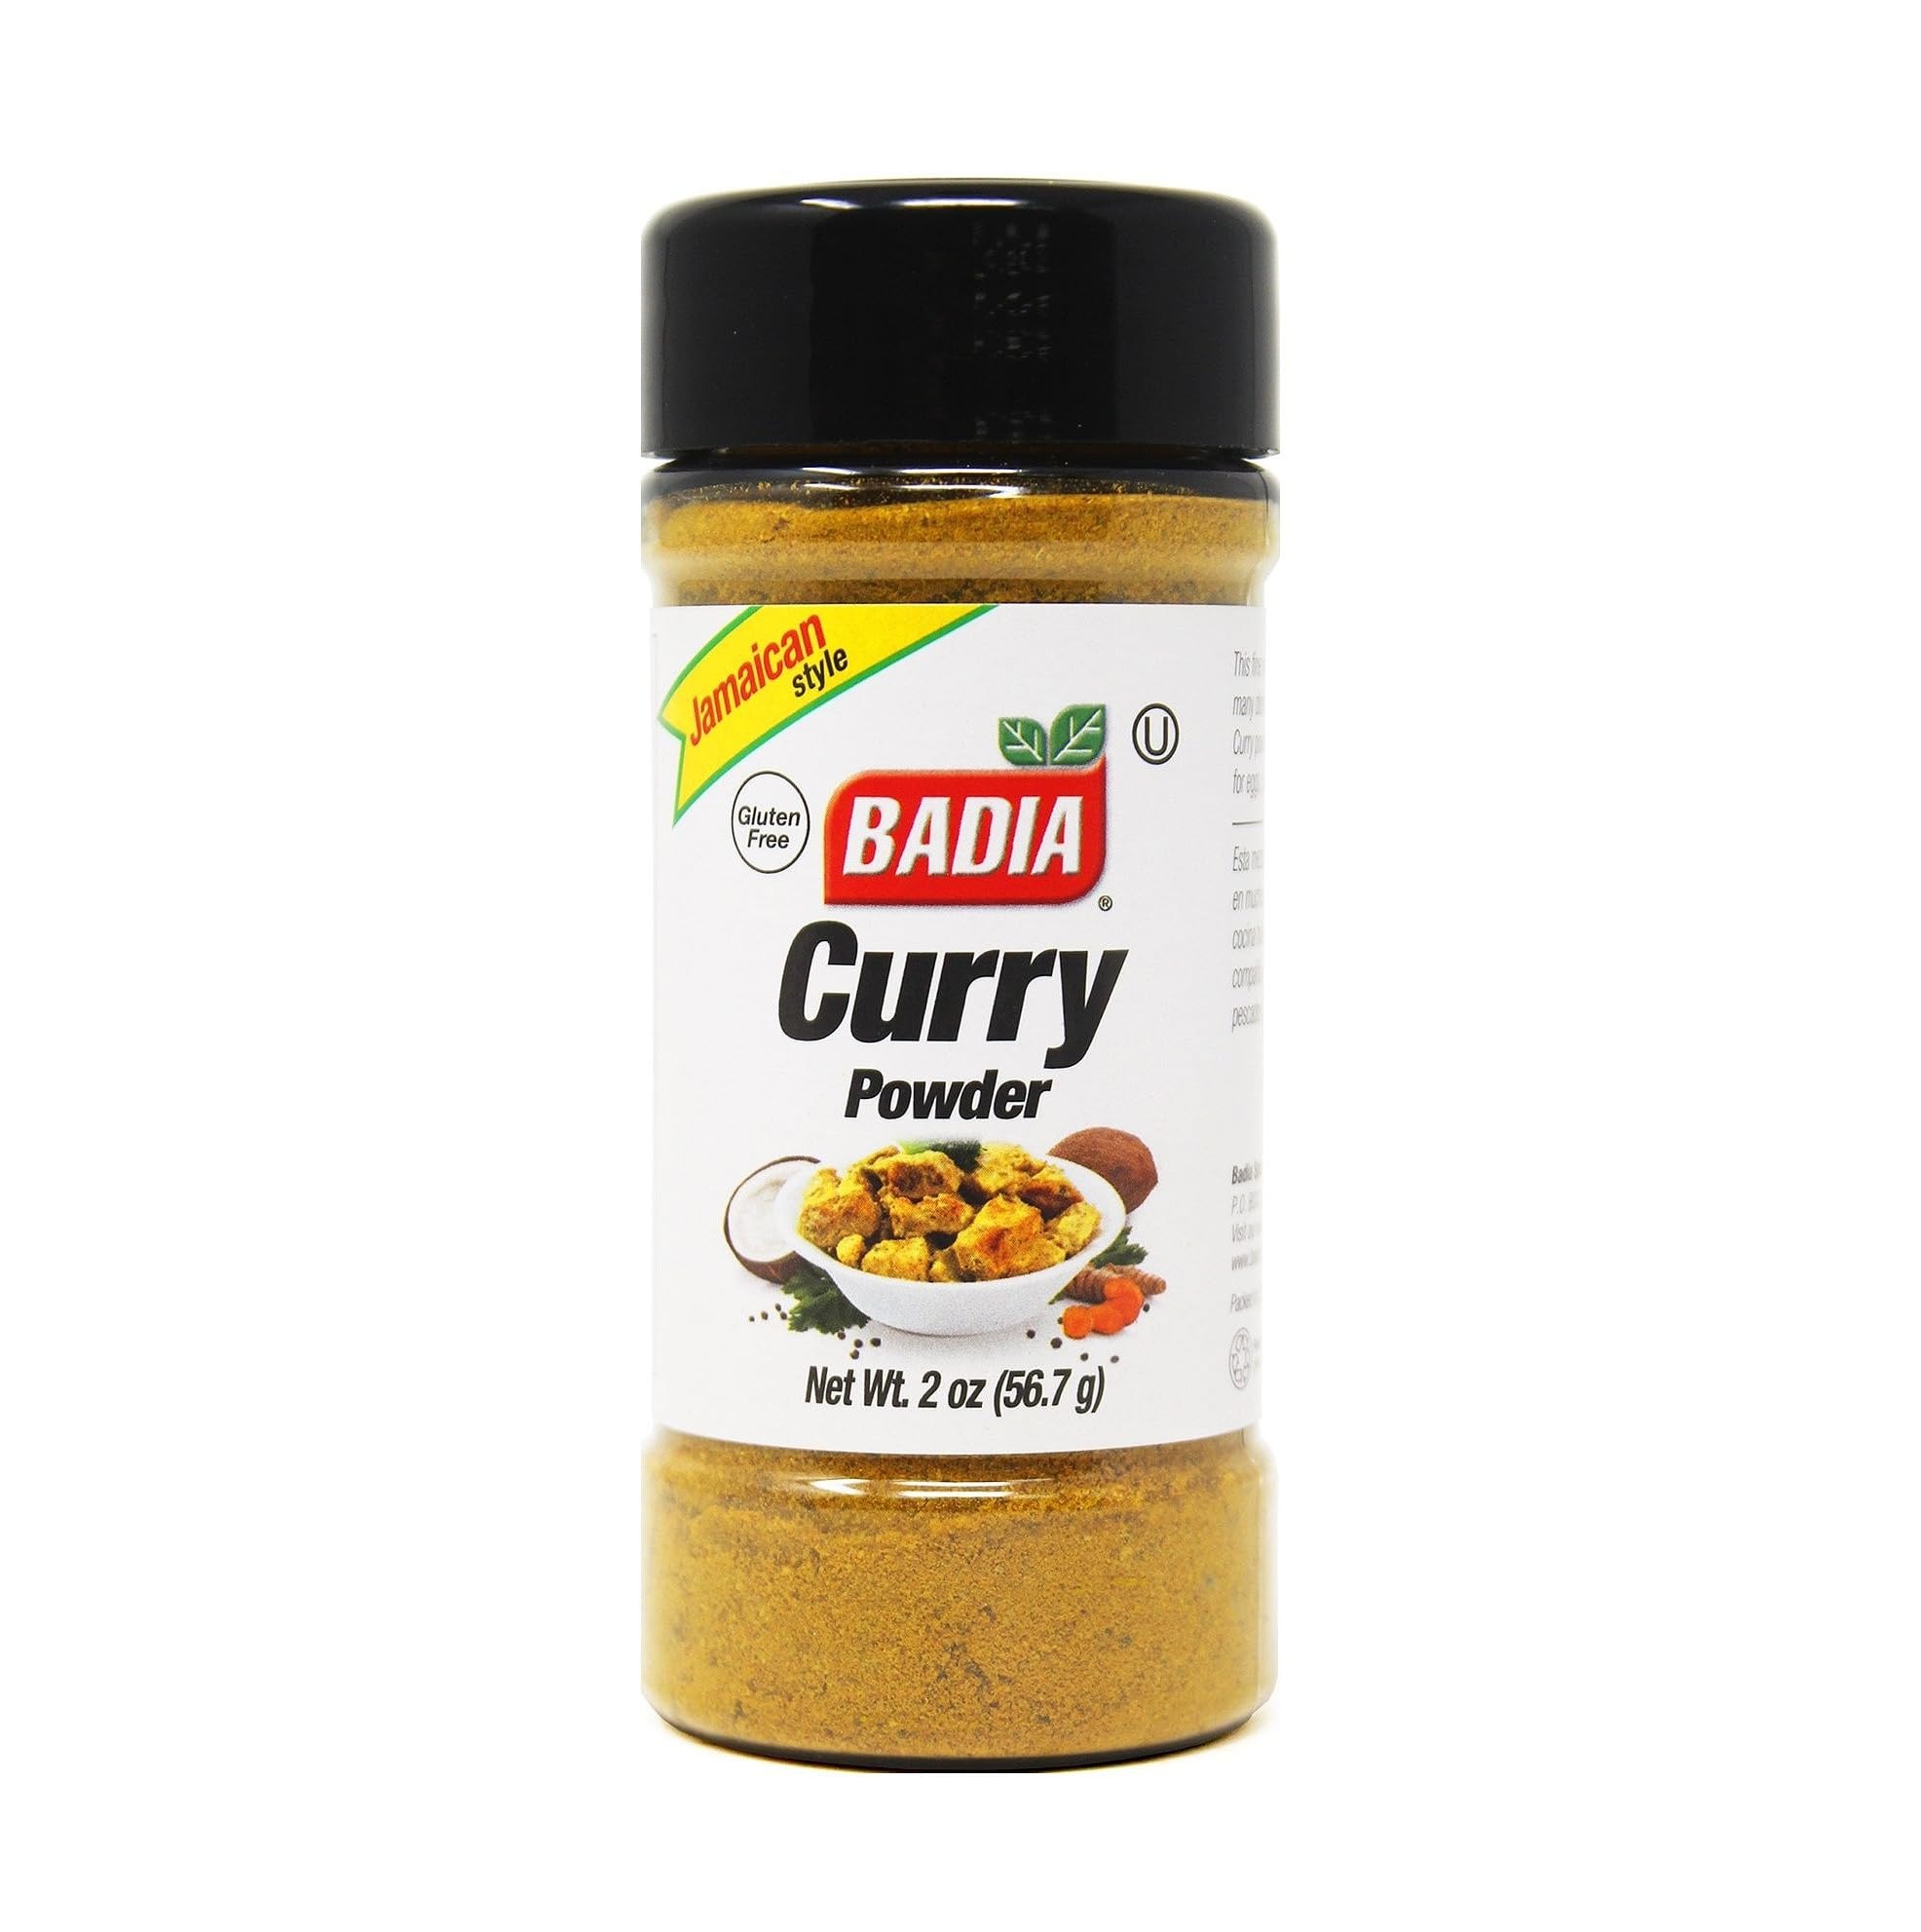
Item Name: Badia Curry Powder, 2 oz – Mild and Aromatic Blend of Spices for Rich and Flavorful Dishes
Bullet Point 1: Mild, Aromatic, and Full of Flavor – Badia Curry Powder delivers a balanced blend of spices with a gentle heat and rich aroma – perfect for adding authentic flavor to a wide variety of dishes without overpowering the natural taste of your ingredients
Bullet Point 2: Versatile Spice Blend for Creative Cooking – Ideal for curries, stews, soups, marinades, and rice dishes, Badia Curry Powder transforms simple meals into vibrant, flavorful experiences – a must-have spice for adventurous cooks and everyday meals alike
Bullet Point 3: Carefully Crafted from Premium Spices – Featuring a carefully curated mix of turmeric, coriander, cumin, and other traditional spices, Badia Curry Powder offers consistent quality and a well-rounded flavor profile for both home kitchens and professional use
Bullet Point 4: Enhances Global Cuisines and Everyday Favorites – Whether you’re exploring Indian, Caribbean, or Middle Eastern recipes or simply adding a twist to roasted vegetables and grilled meats, Badia Curry Powder brings warmth, color, and depth to every bite
Bullet Point 5: Trusted Heritage: Badia Spices, a family-owned company since 1967, has built a global reputation for providing premium, authentic seasonings inspired by rich culinary traditions from around the world
Value: 2.0
Unit: Ounce

Price: 3.99